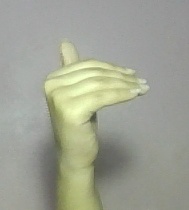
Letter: khaa